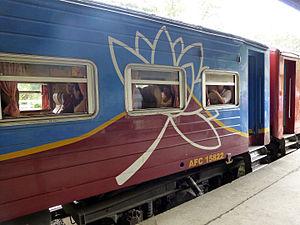
Sri Lanka, Province d'Uva